Cyclone Winston

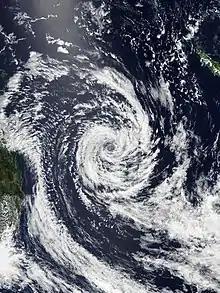
Winston east of Queensland, with subtropical characteristics on 27 February

Still under favorable conditions, Winston maintained intensity until early on 21 February, when upwelling of cooler waters beneath the decelerating cyclone caused it to weaken into a Category 4 cyclone. On 22 February, Winston sharply recurved south-southeastwards as the primary steering mechanism shifted from a ridge retrograding westwards to a ridge building to the east; moreover, dry air hindered reintensification. Very strong vertical wind shear and cooling sea surface temperatures resulted in steady weakening, and Winston dropped below severe tropical cyclone intensity on 23 February. Later, the low-level circulation center became fully exposed with shallow convection sheared to the south. As the system weakened, the relatively shallow subtropical ridge began to steer it southwestwards. Late on 24 February, when Winston entered TCWC Wellington's area of responsibility, the JTWC issued the final warning and indicated subtropical characteristics, citing the weakening mid-level warm core and the expanding wind field.